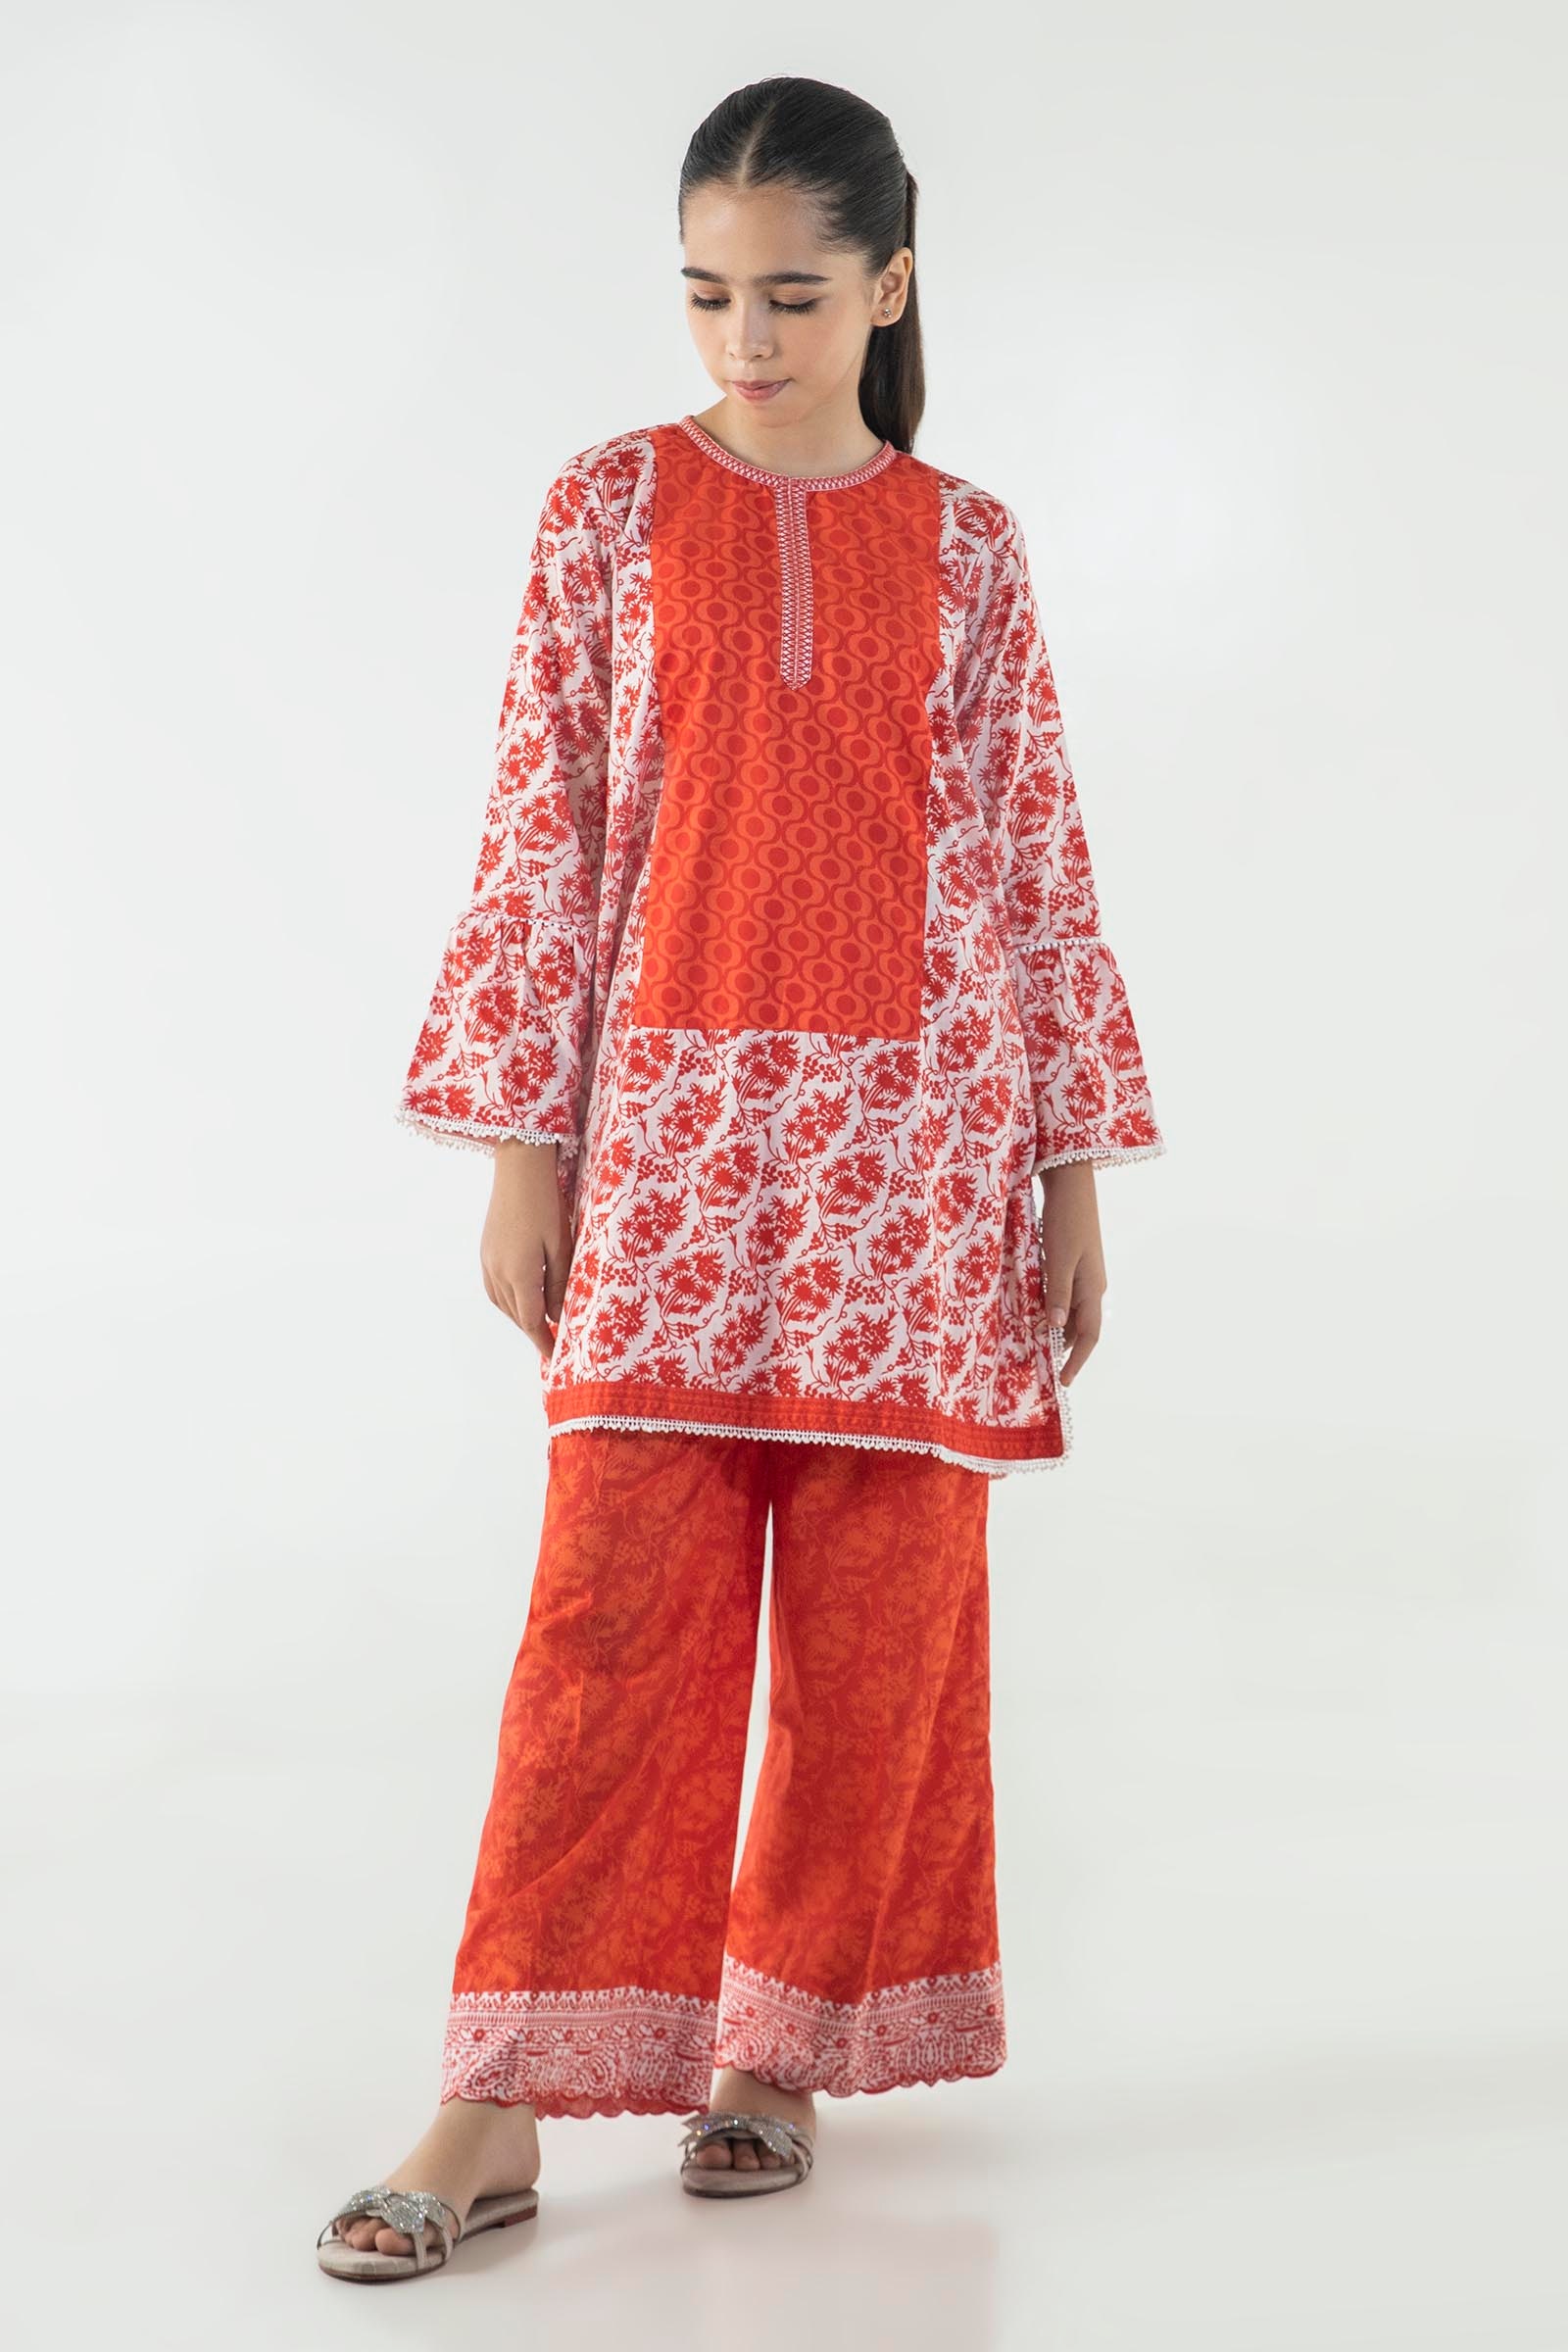
red multi embroidered kurta paj